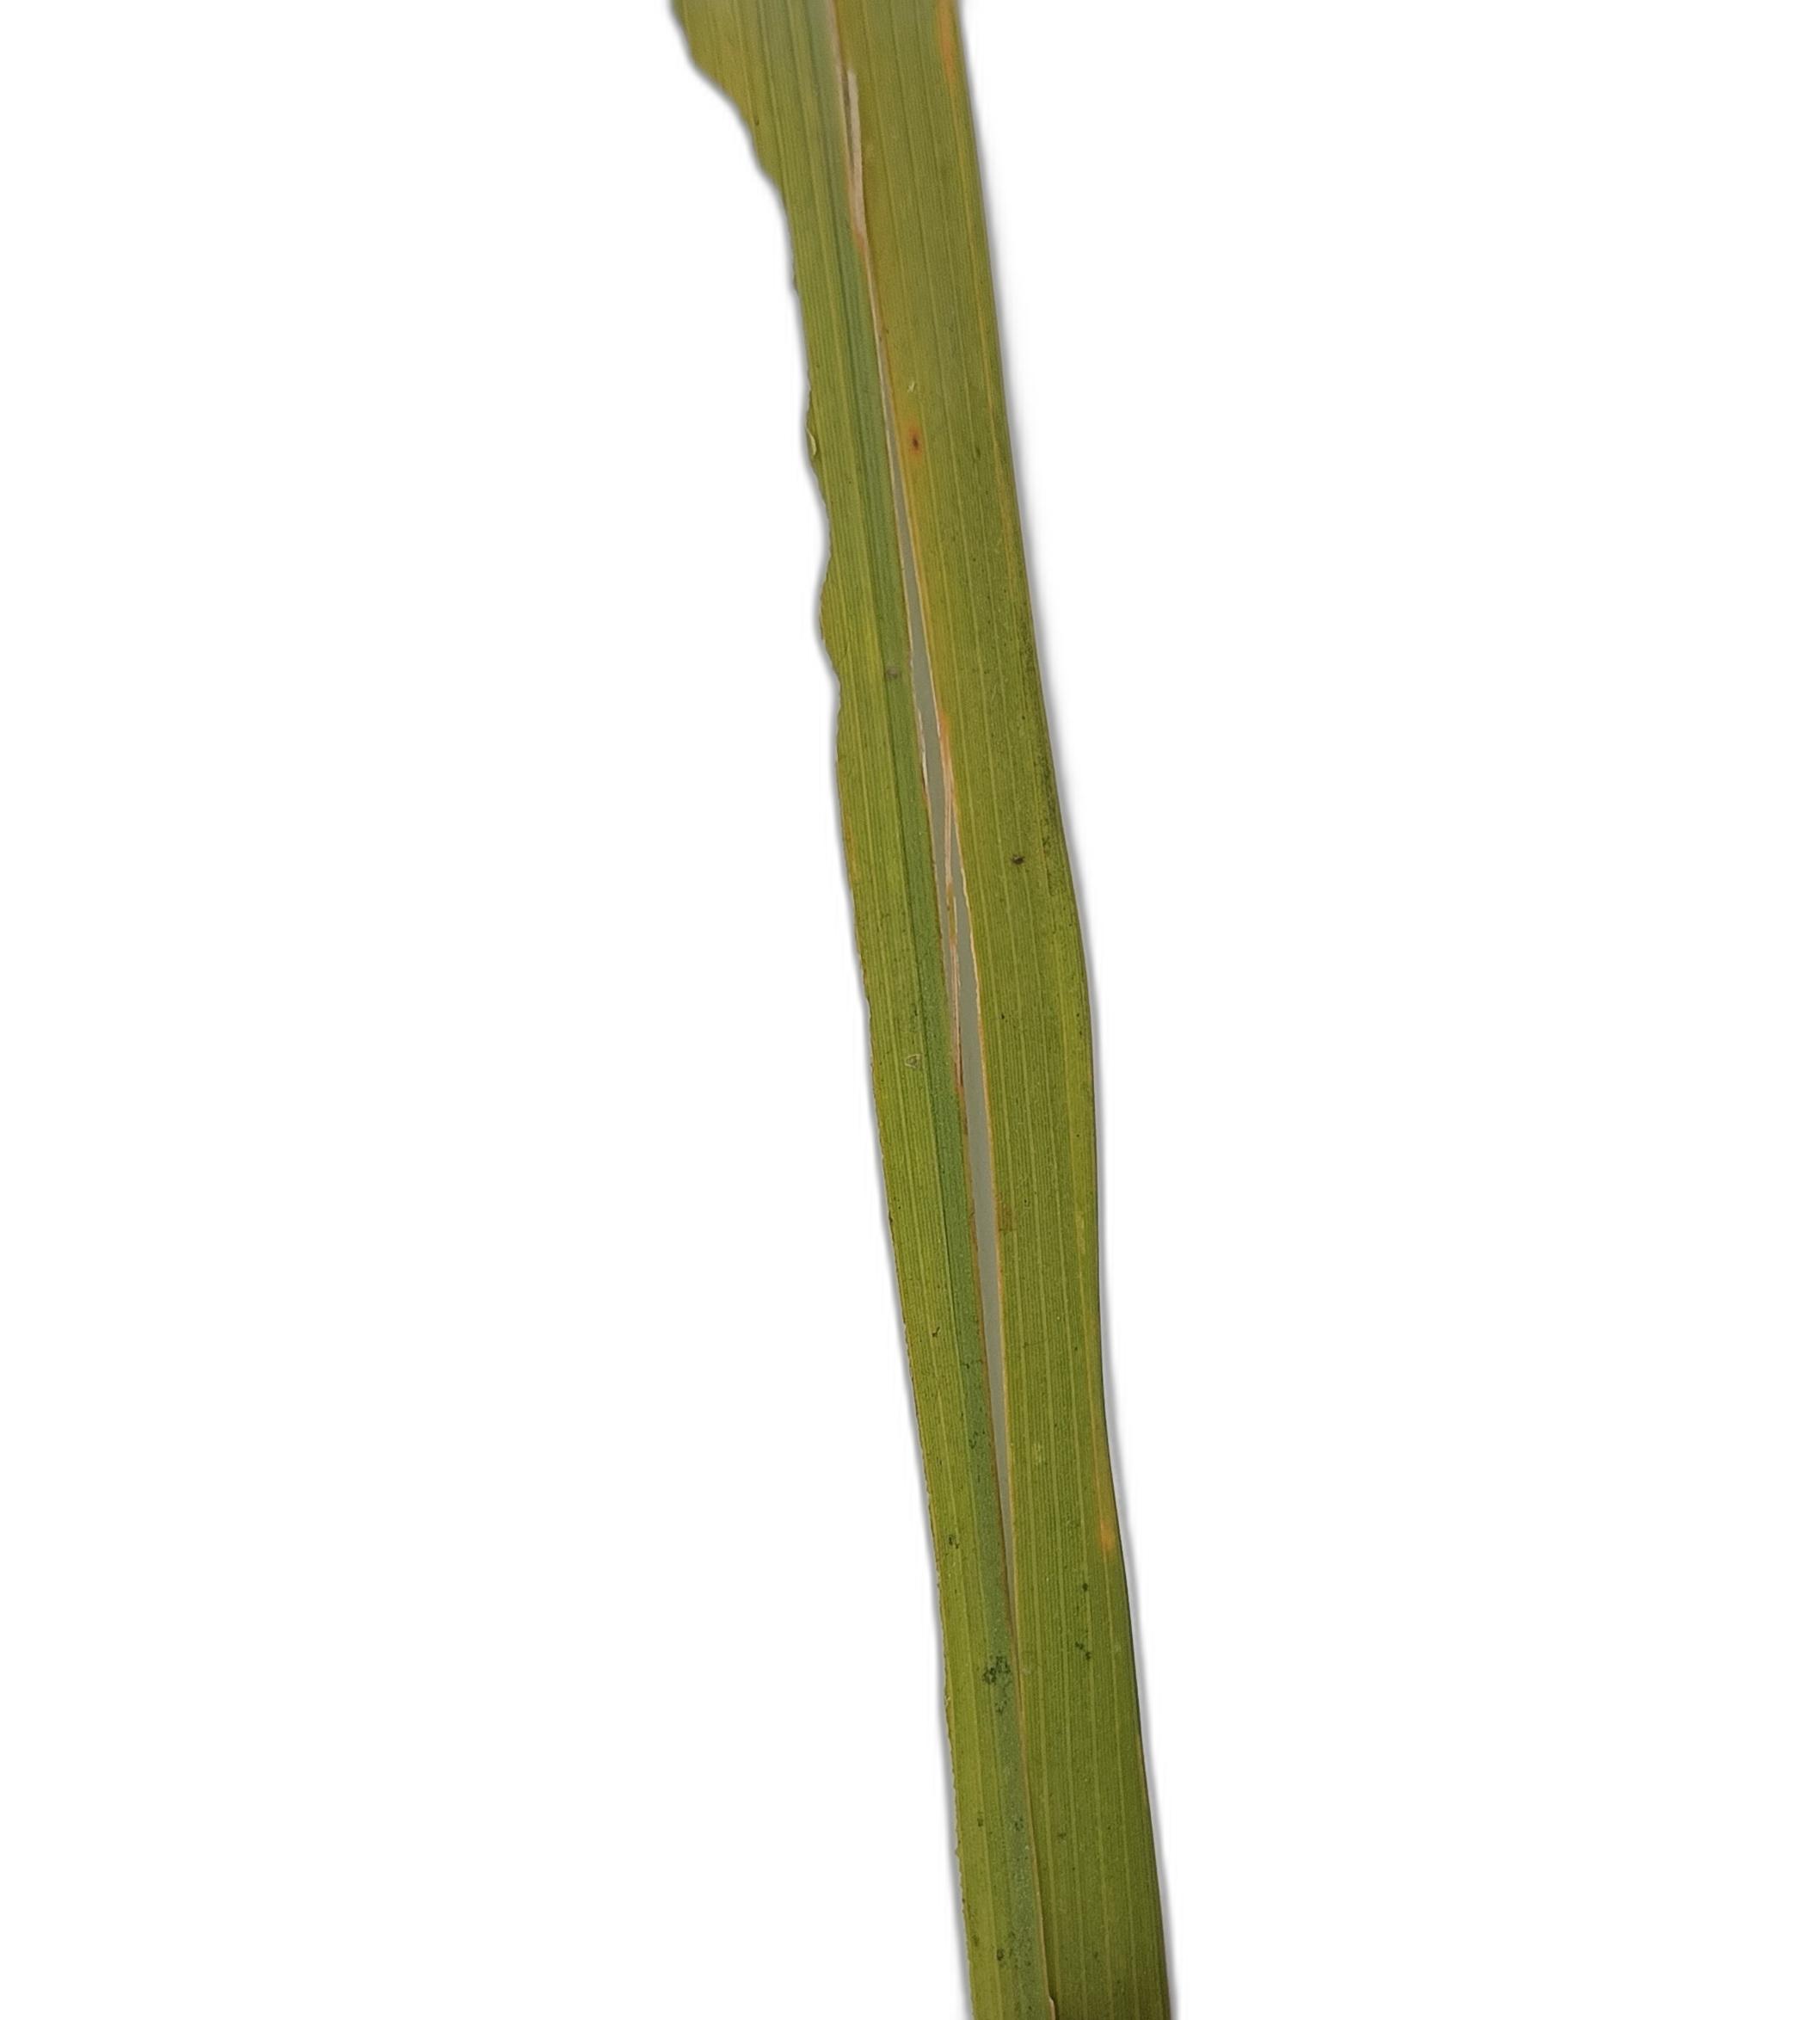
Label: Insect